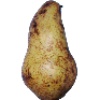
Label: Pear Abate 1